The Seven Fabulous Wonders

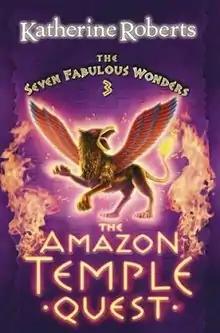
First edition cover of "The Amazon Temple Quest"

In the novel, Lysippe, an Amazon princess, is suffering. Her tribe has vanished and her sister has been badly wounded. The Gryphon Stone can help, but the evil Alchemist, who has taken Lysippe as his slave, is after it also. With the help of her friend Hero, who has also been enslaved, they seek sanctuary in the Temple of Artemis. There, Lysippe makes new friends and enemies. While her sister Tanis is being healed, Lysippe stays in the temple, but she sometimes ventures out resulting in finding a nymph named Smyrna. As Smyrna instructs Lysippe in Amazon ways, Lysippe is formulating a plan to rid of the Alchemist and finally be free again.